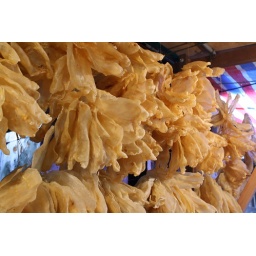
Dried fish guts in a Tai O market